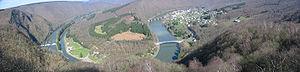
Meuse et la ville de Laifour &#8211
Le parc naturel régional des Ardennes ou PNR Ardennes est un parc naturel régional créé le 21 décembre 2011, dont l'emprise occupe environ 116 000 hectares du département des Ardennes.
La Meuse est un fleuve européen de 950 kilomètres de long dont le bassin, relativement étroit, est orienté sud-nord. Elle traverse la France, la Belgique et les Pays-Bas et se jette dans la mer du Nord. Elle prend sa source à 409 mètres d’altitude à Pouilly-en-Bassigny.
L’Ardenne est une région naturelle qui s'étend sur les territoires belge, français, luxembourgeois et allemand, située à l'est de la Meuse et de la Sambre et limitée au sud par les plaines de Lorraine et de Champagne. Le massif ardennais est une ancienne chaîne de montagnes.
La sinuosité, ou coefficient de sinuosité, ou indice de sinuosité, d’une courbe continûment dérivable comportant au moins un point d'inflexion est le rapport entre la longueur curviligne et la distance entre les points extrêmes du tracé. Cette grandeur sans dimension est obtenue par le rapport suivant :